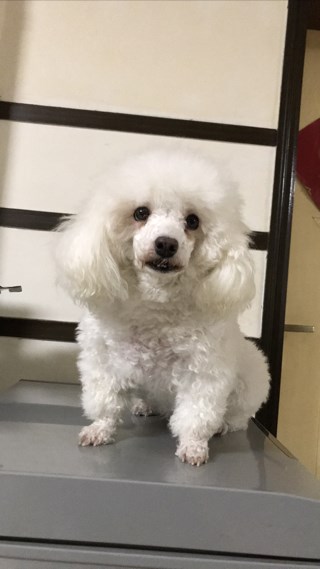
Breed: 3083-n000117-Bichon_Frise